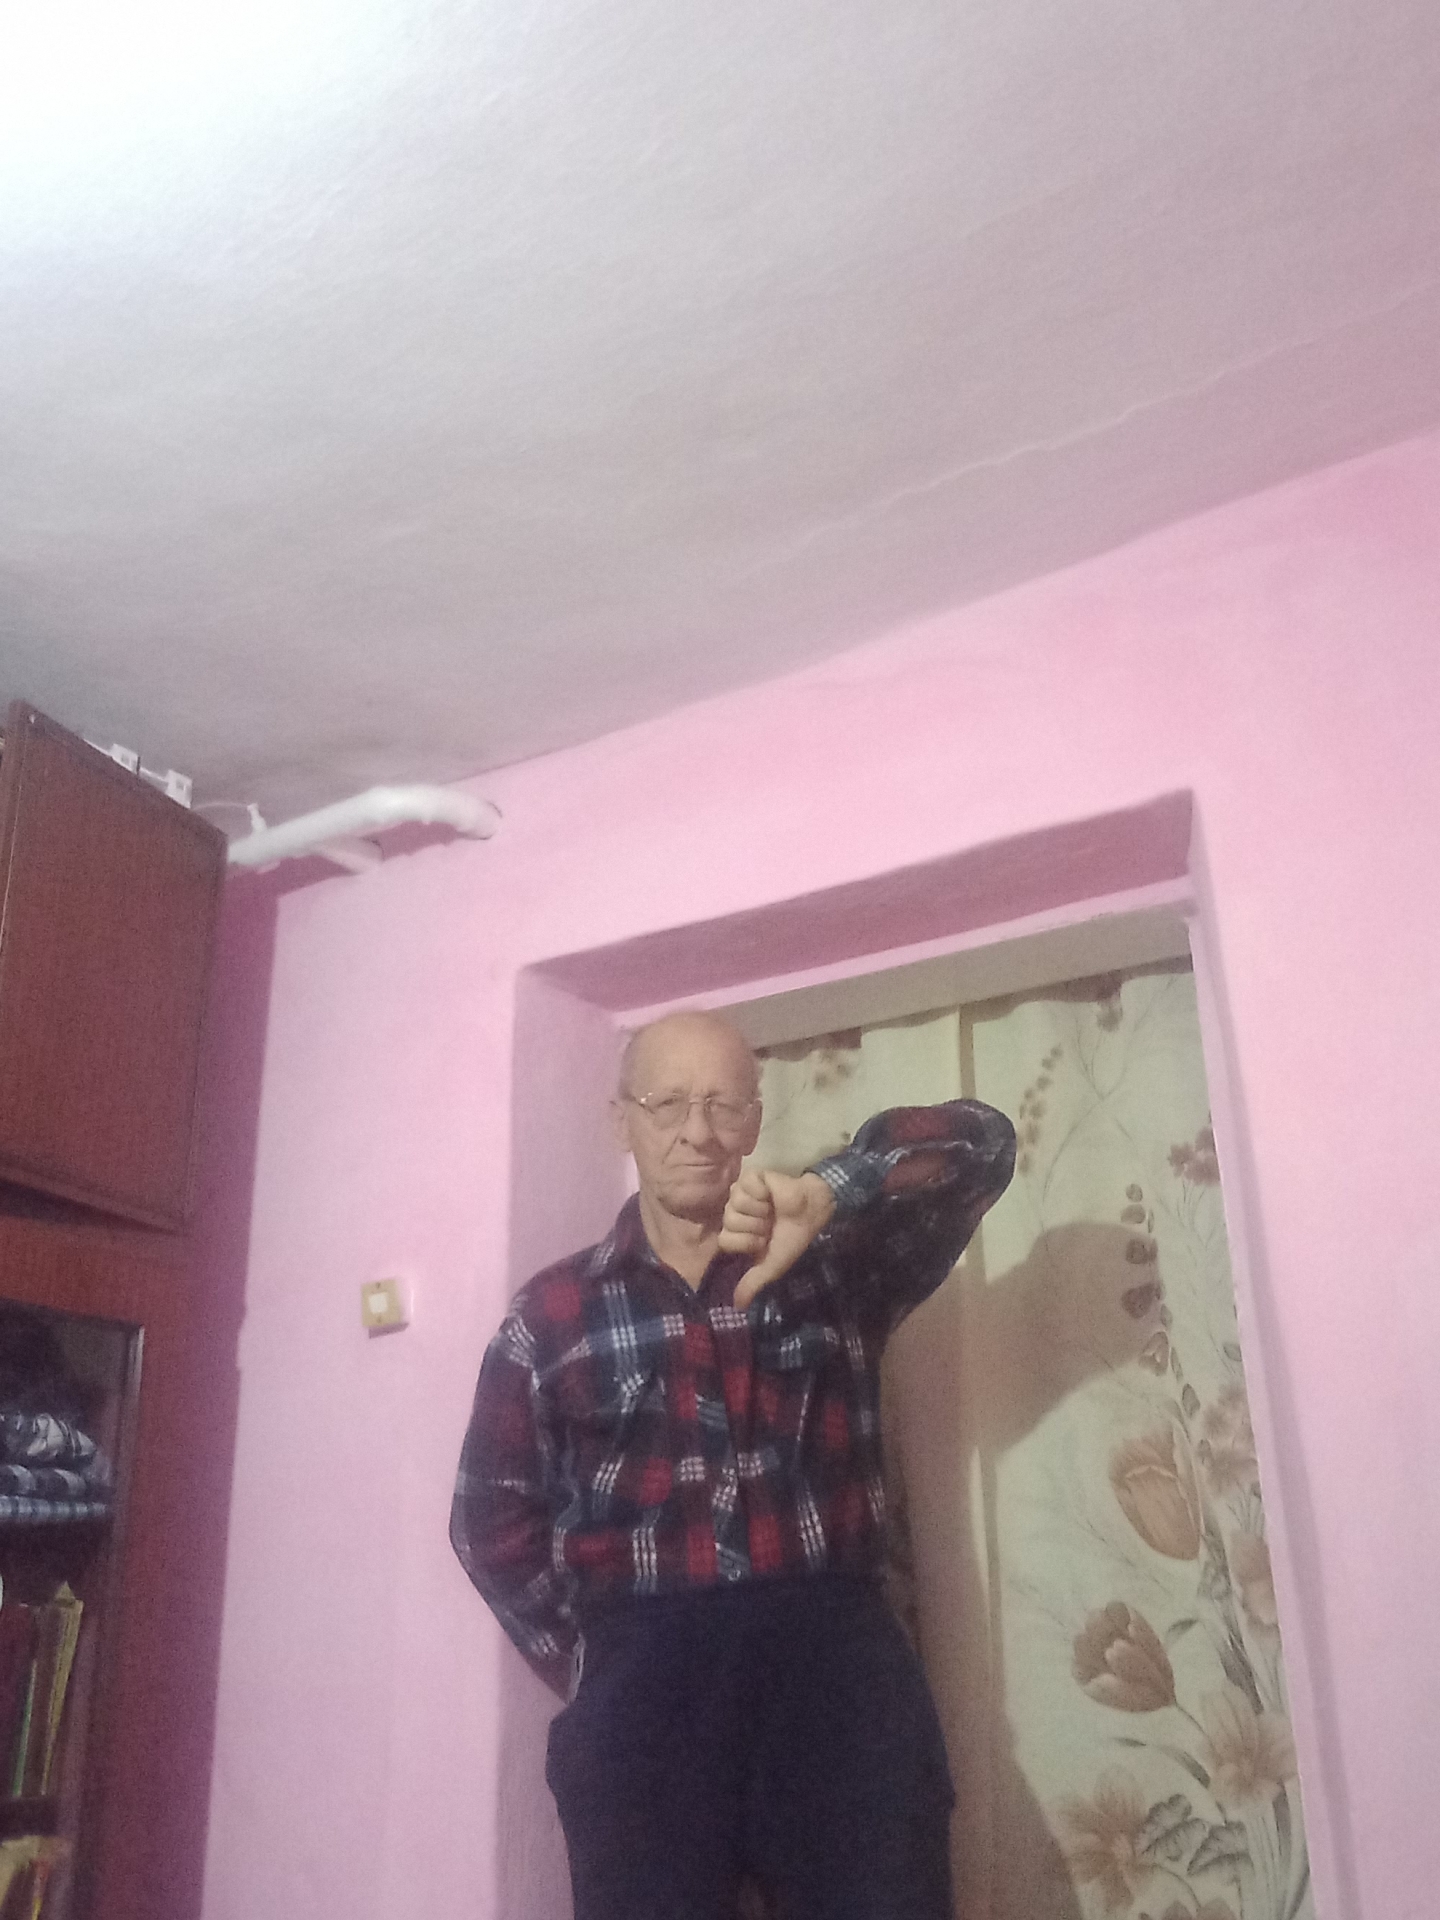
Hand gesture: dislike